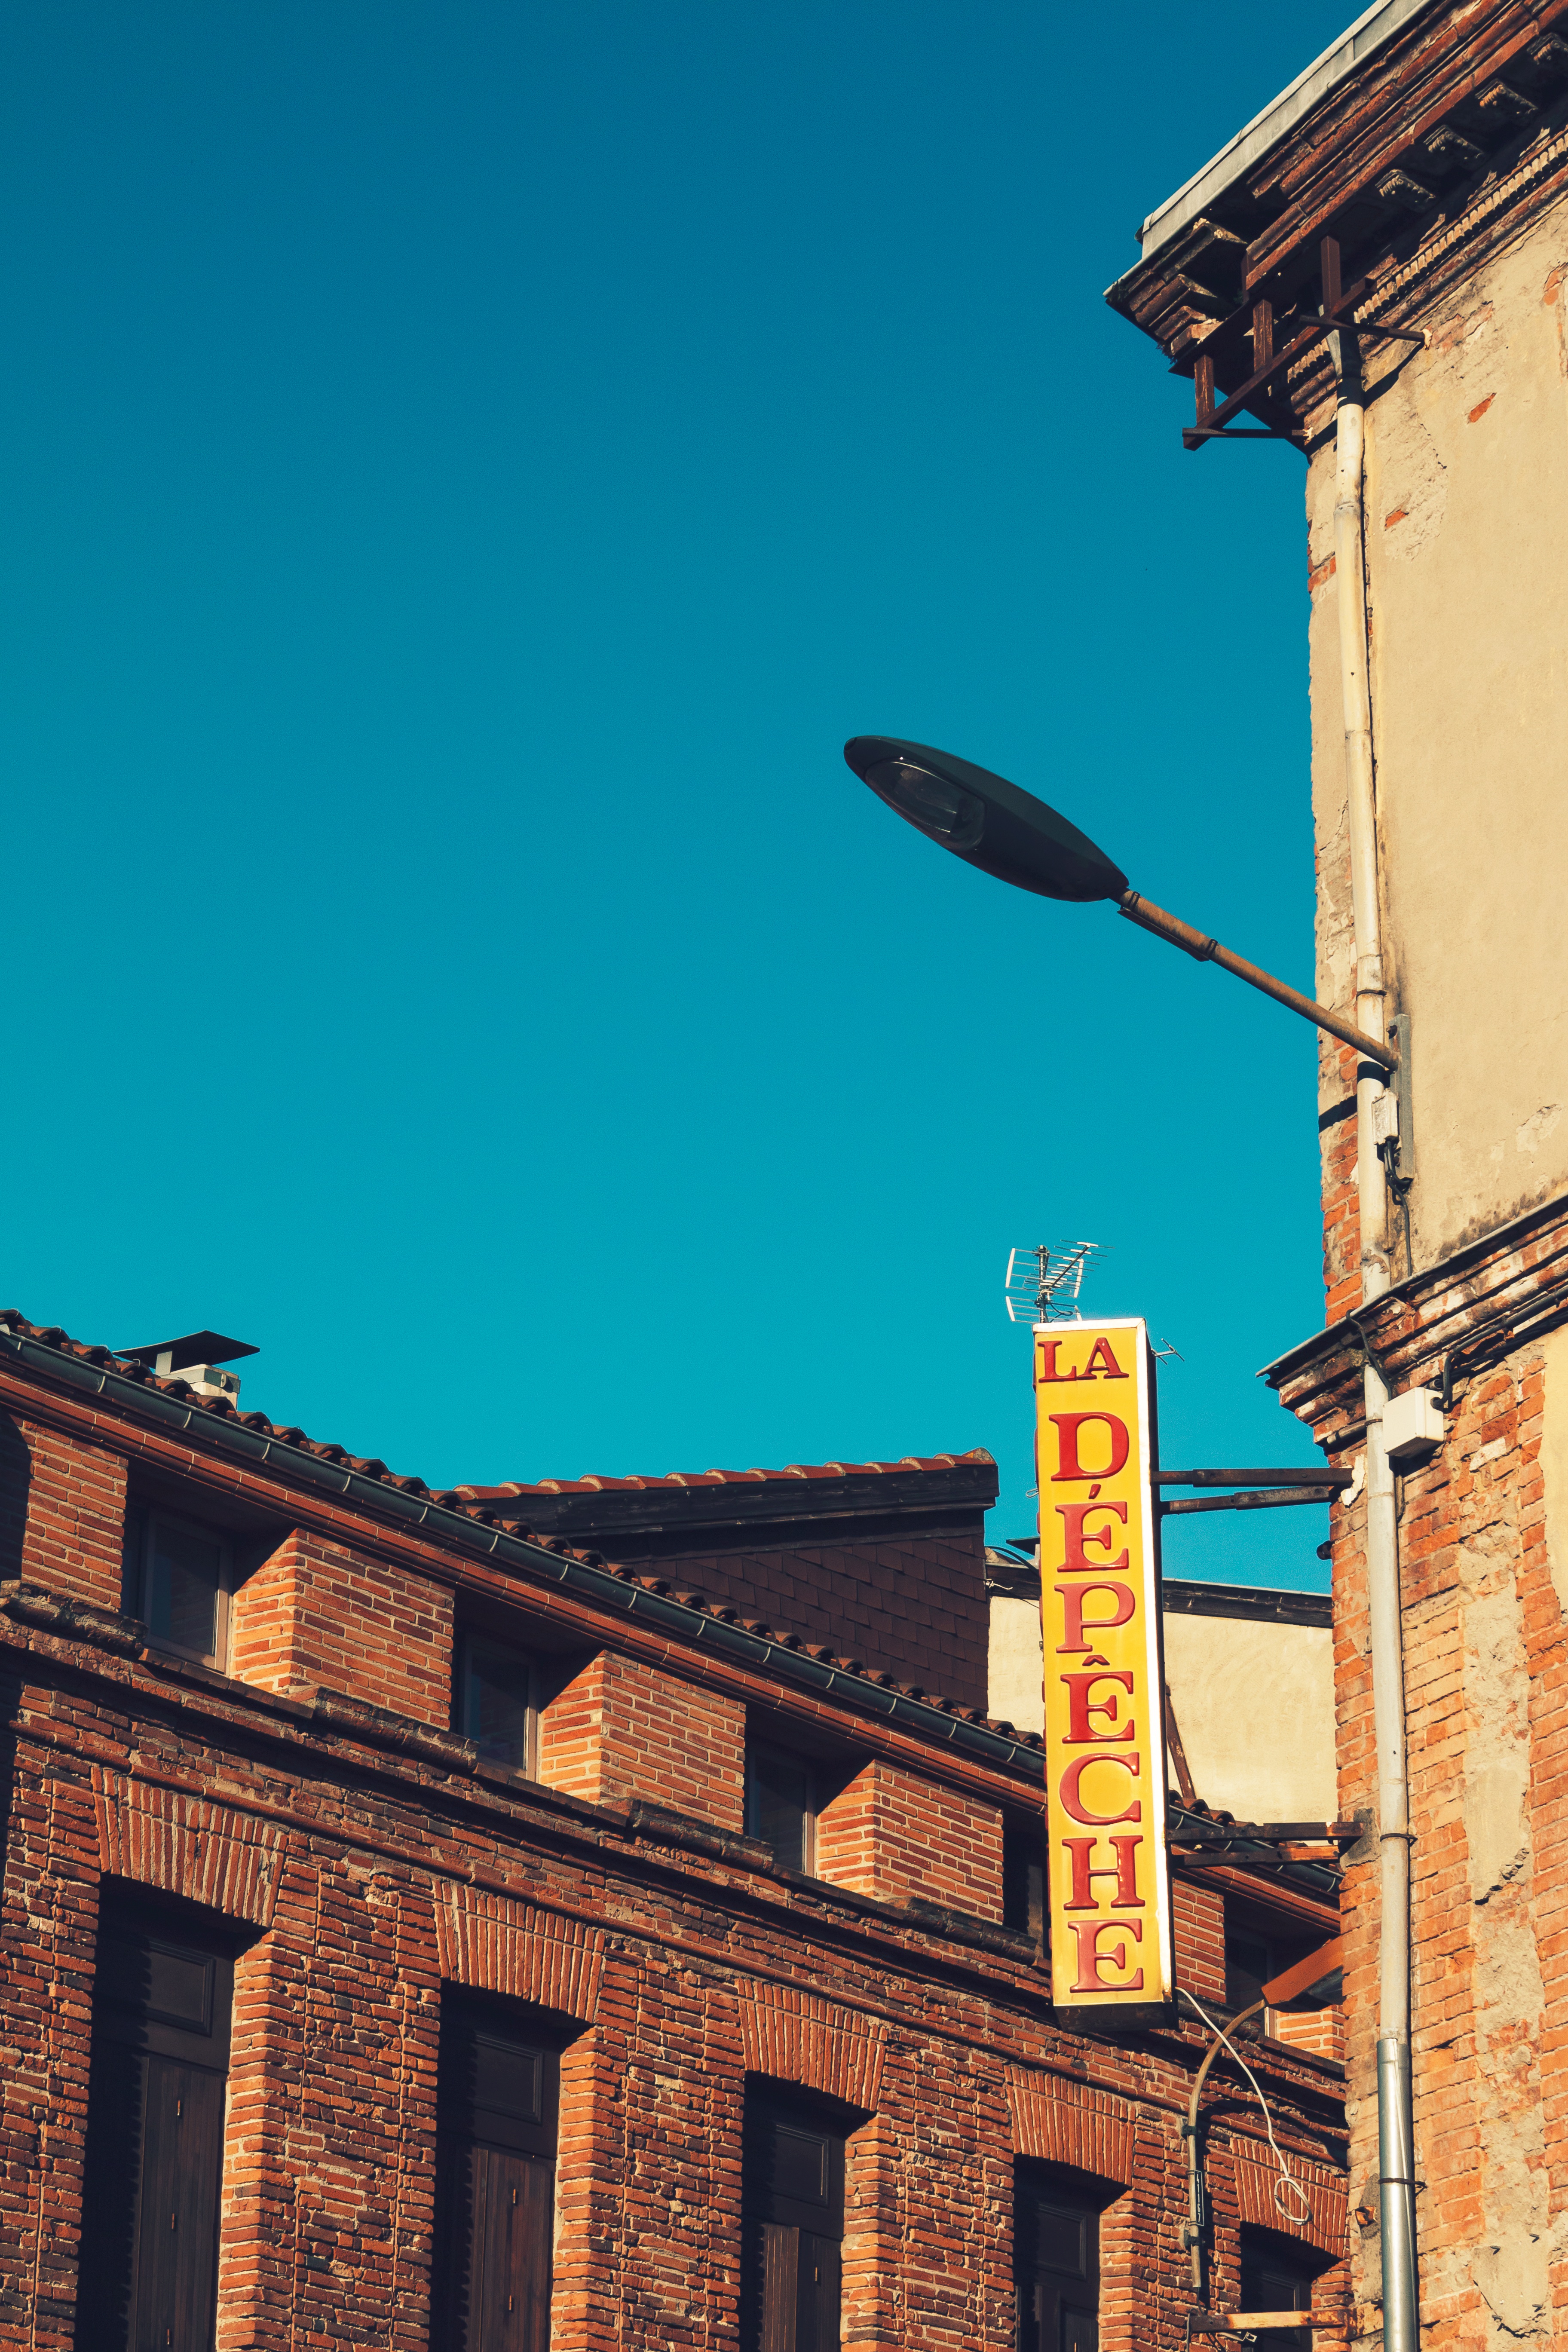
architecture, town, city, skyscraper, wall, cityscape, downtown, tower, color, landmark, facade, blue, street light, lighting, urban area, human settlement